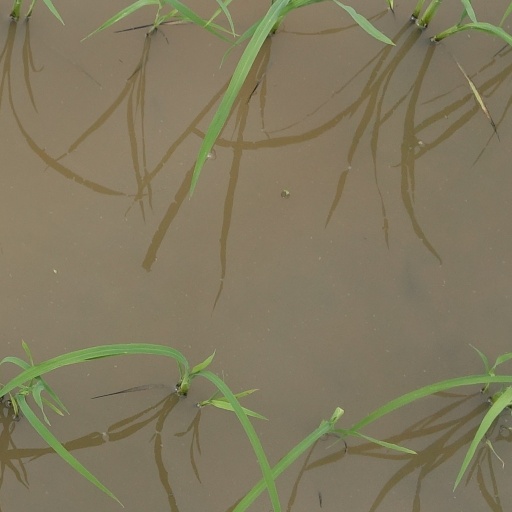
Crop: rice